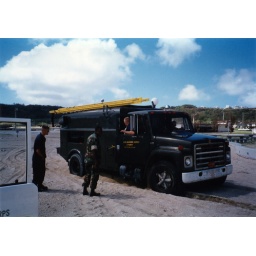
Our pole truck stuck in the sand